Grand View Hotel

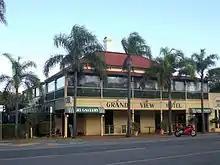
Grand View Hotel and North Street, 2015

The core of this complex of buildings was erected in the early 1850s for the Hon. Francis Edward Bigge, Member of the New South Wales Legislative Council, who purchased the site in August 1851.